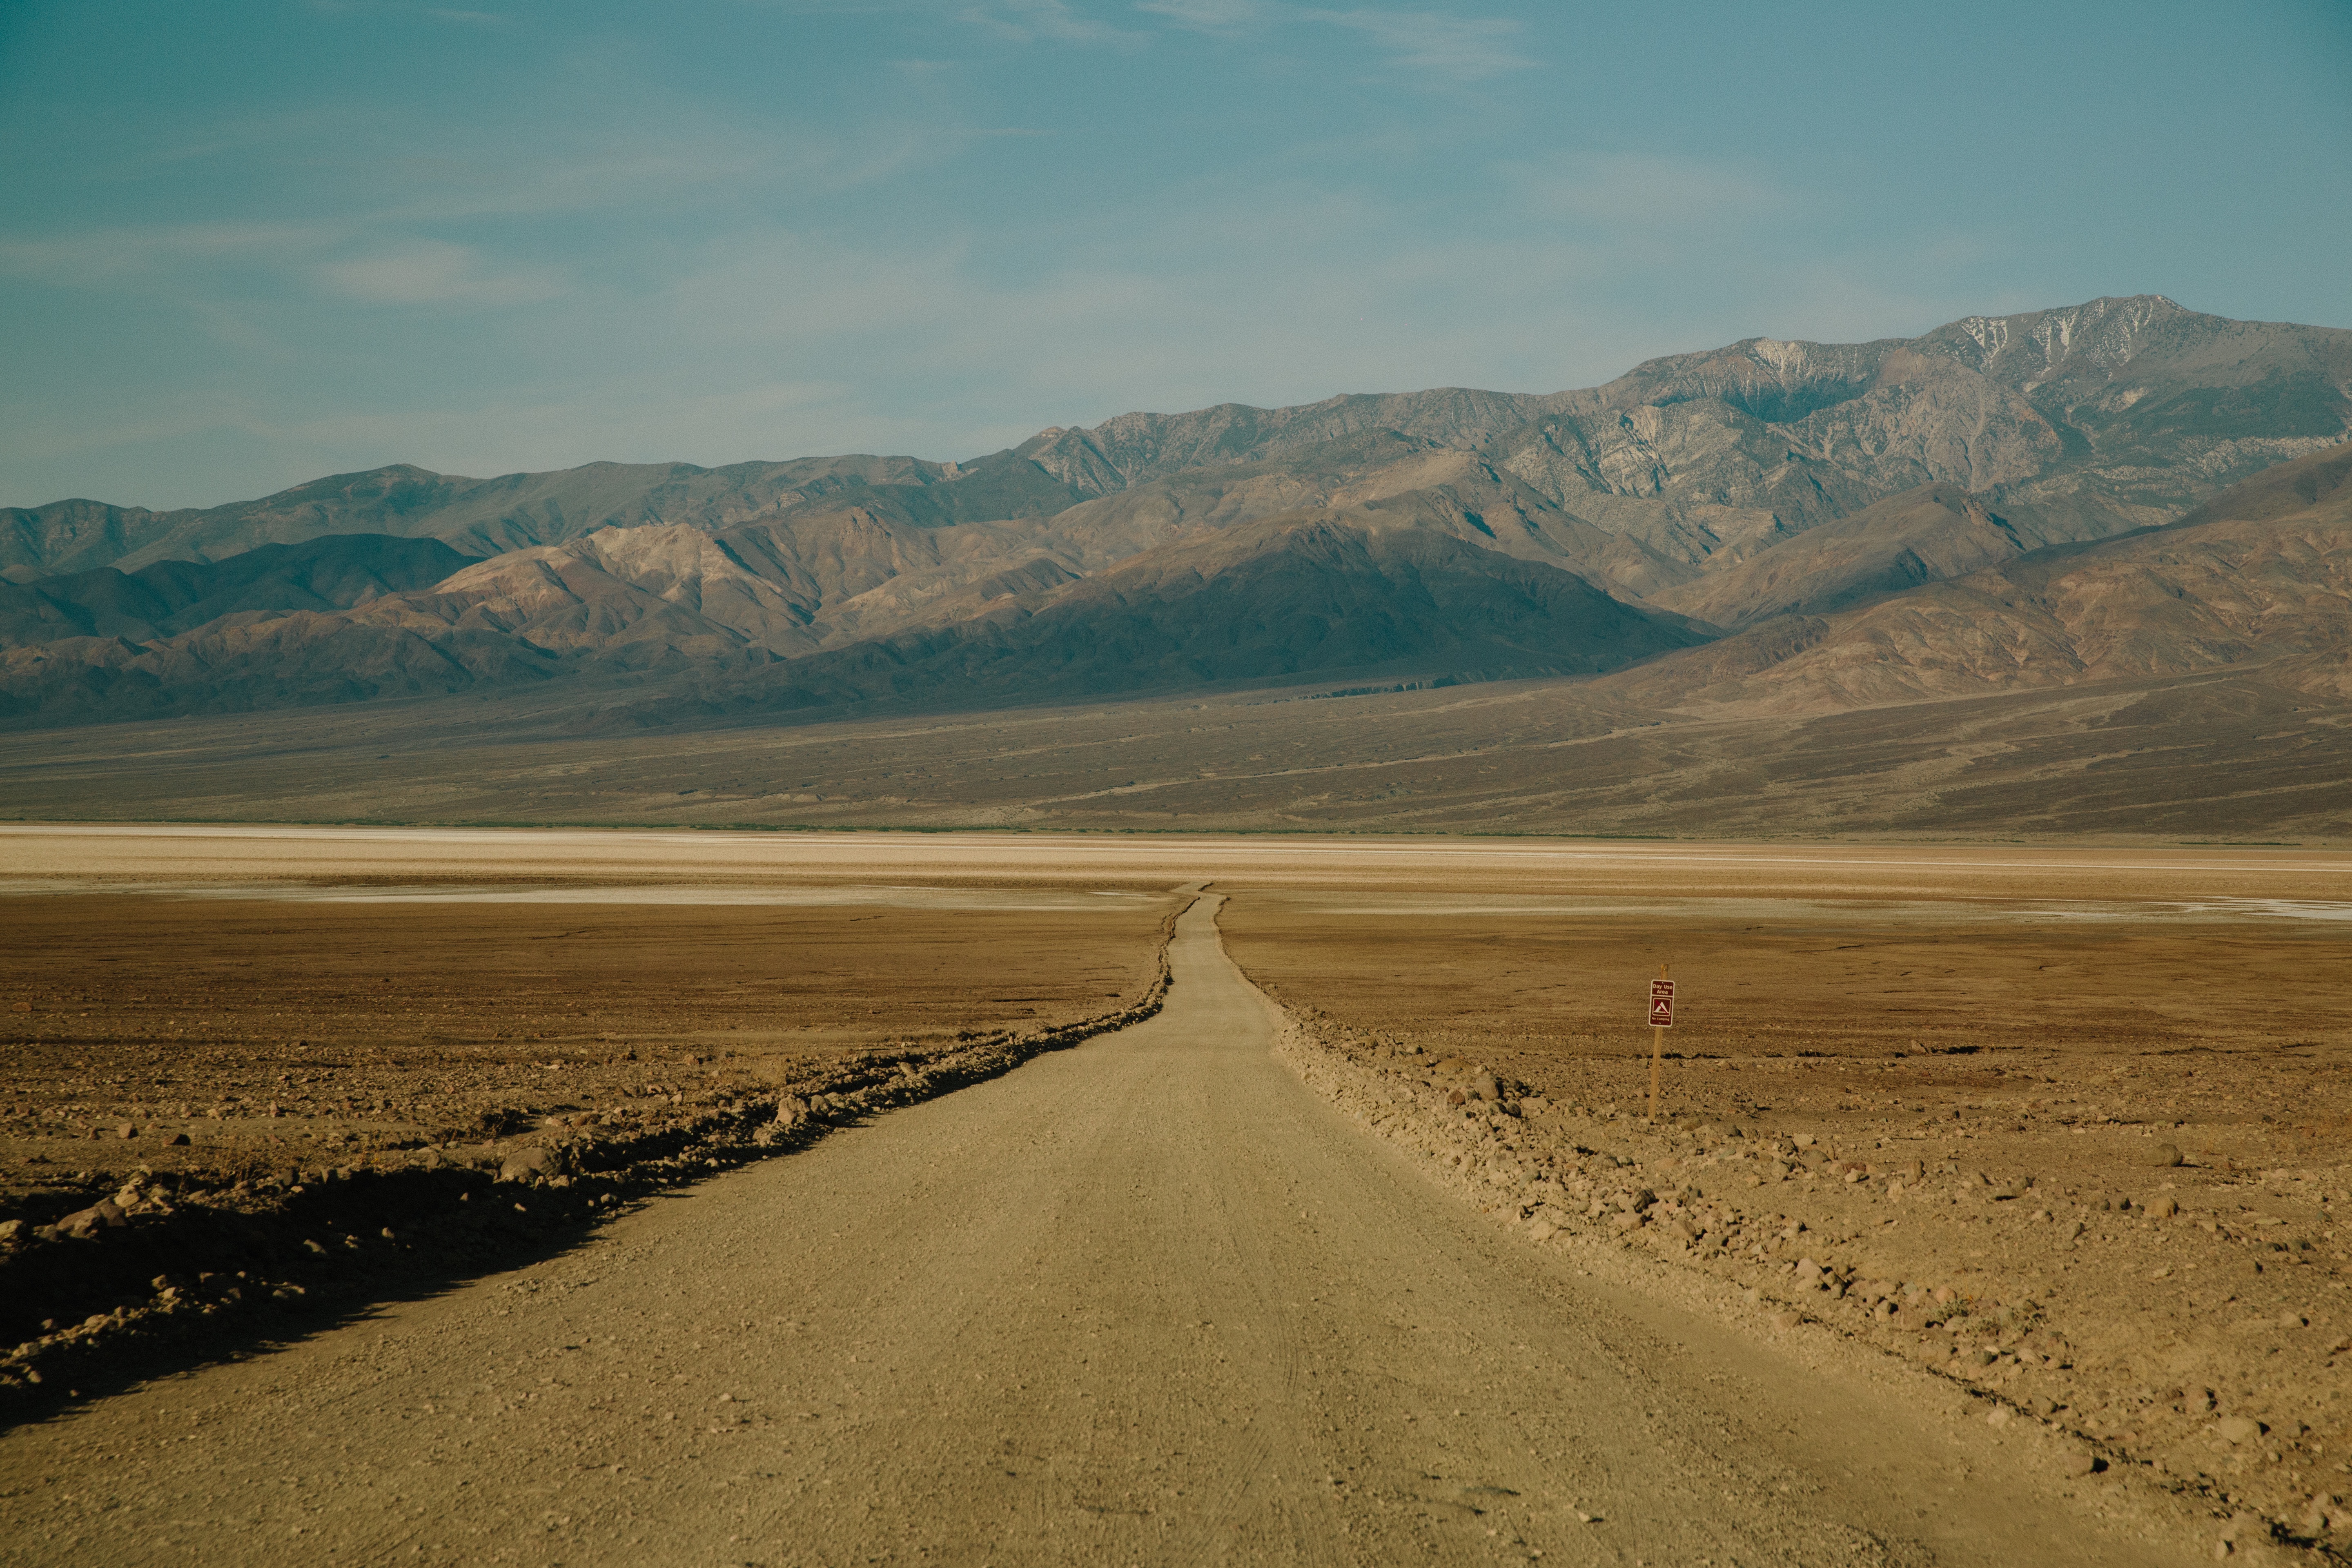
landscape, rock, horizon, mountain, cloud, road, field, prairie, morning, hill, desert, valley, mountain range, travel, plain, straight, grassland, infrastructure, plateau, steppe, rural area, natural environment, atmospheric phenomenon, mountainous landforms